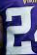
Number: 2